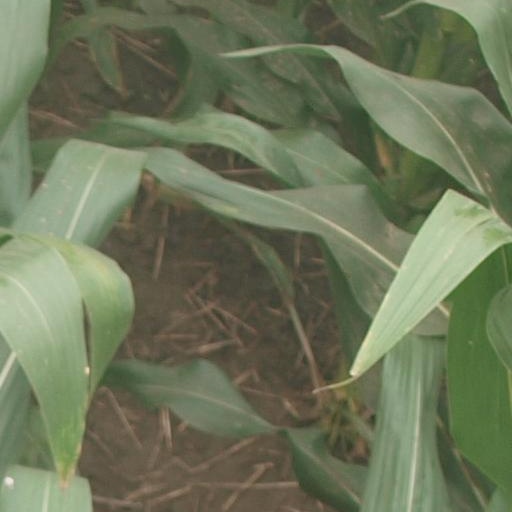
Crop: maize; corn